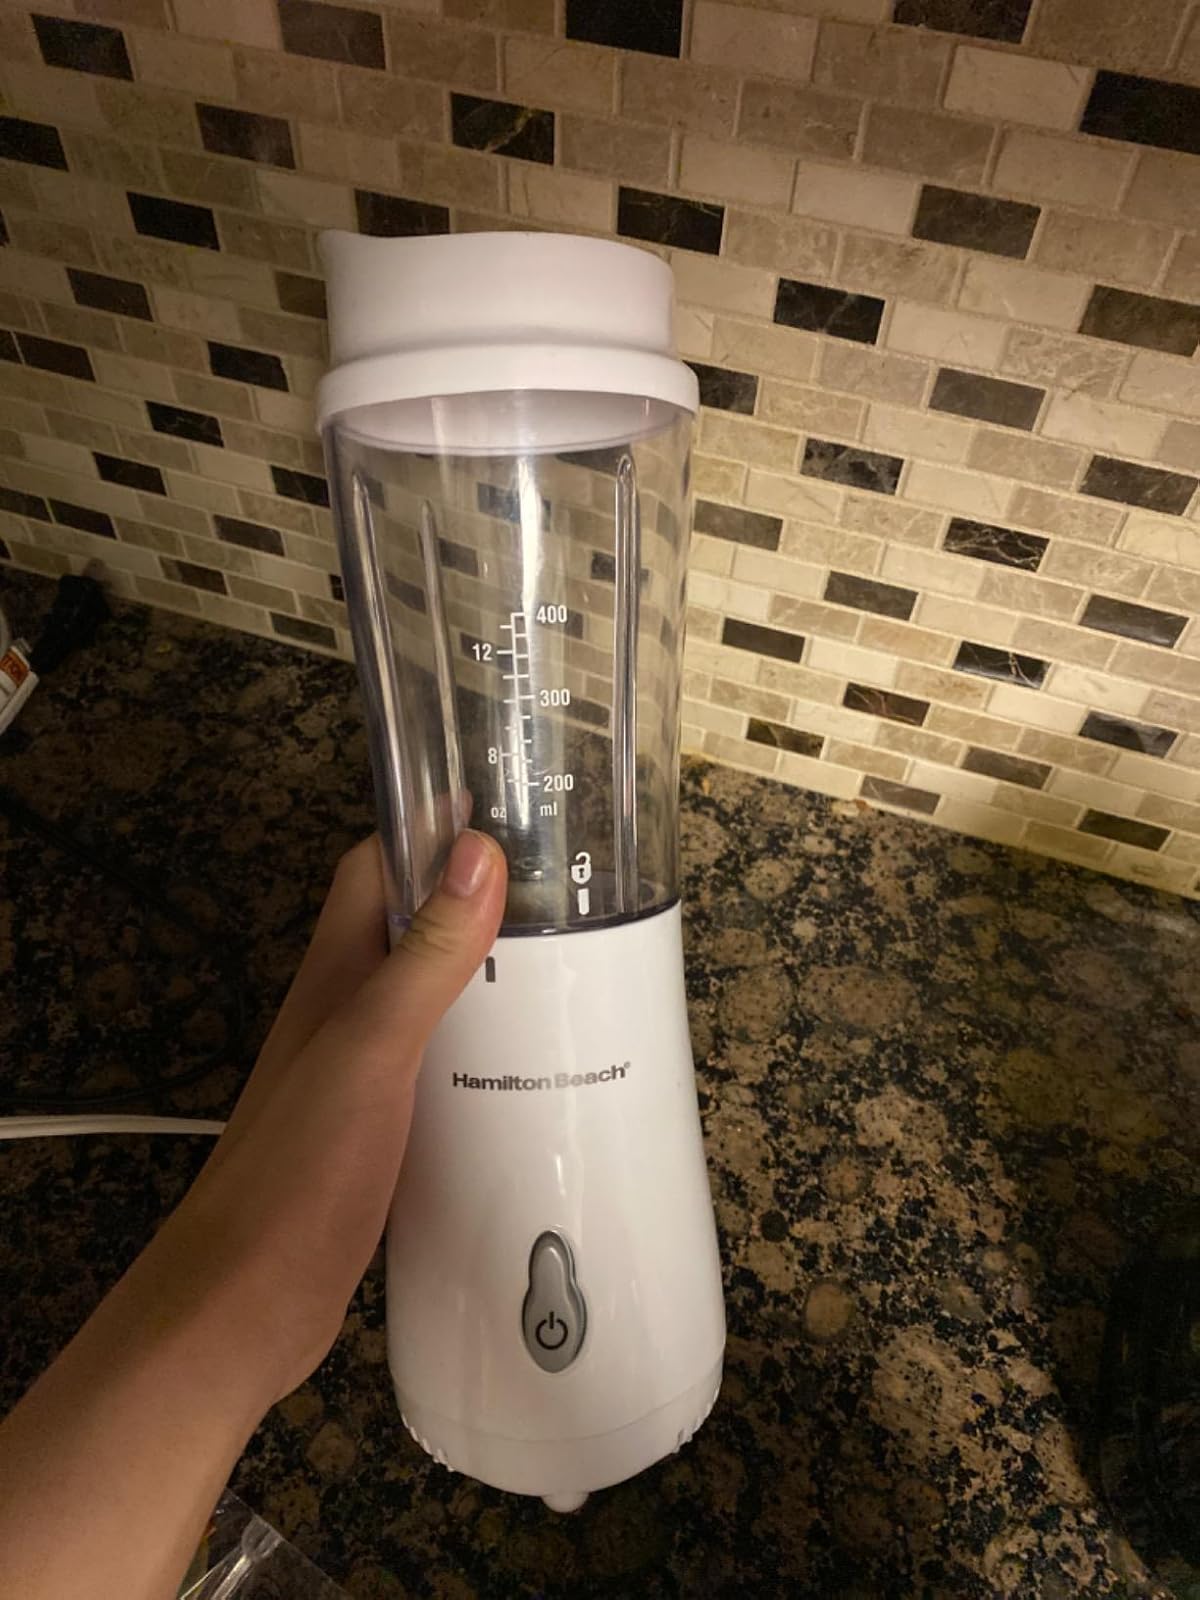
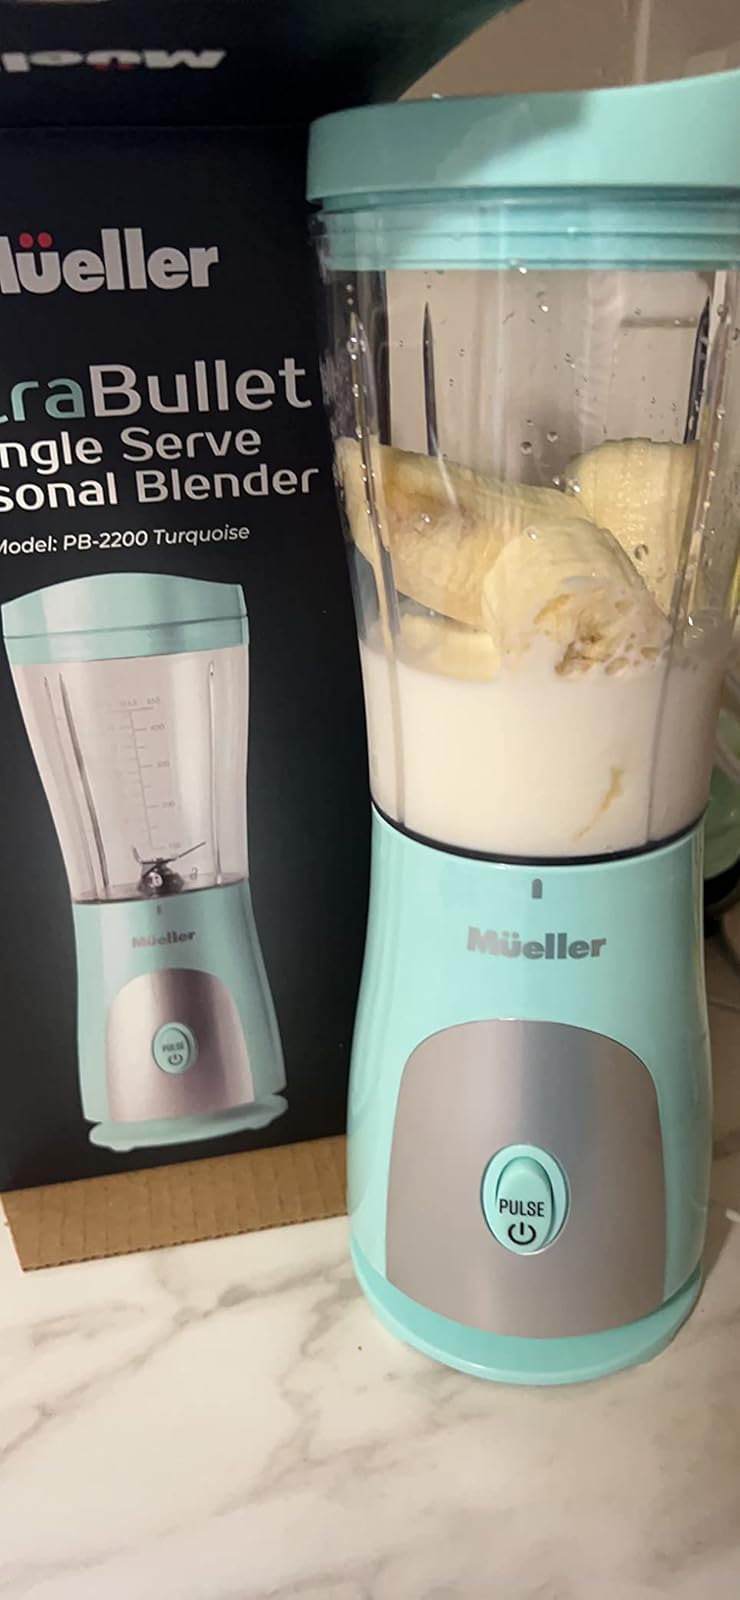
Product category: items_blender
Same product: no